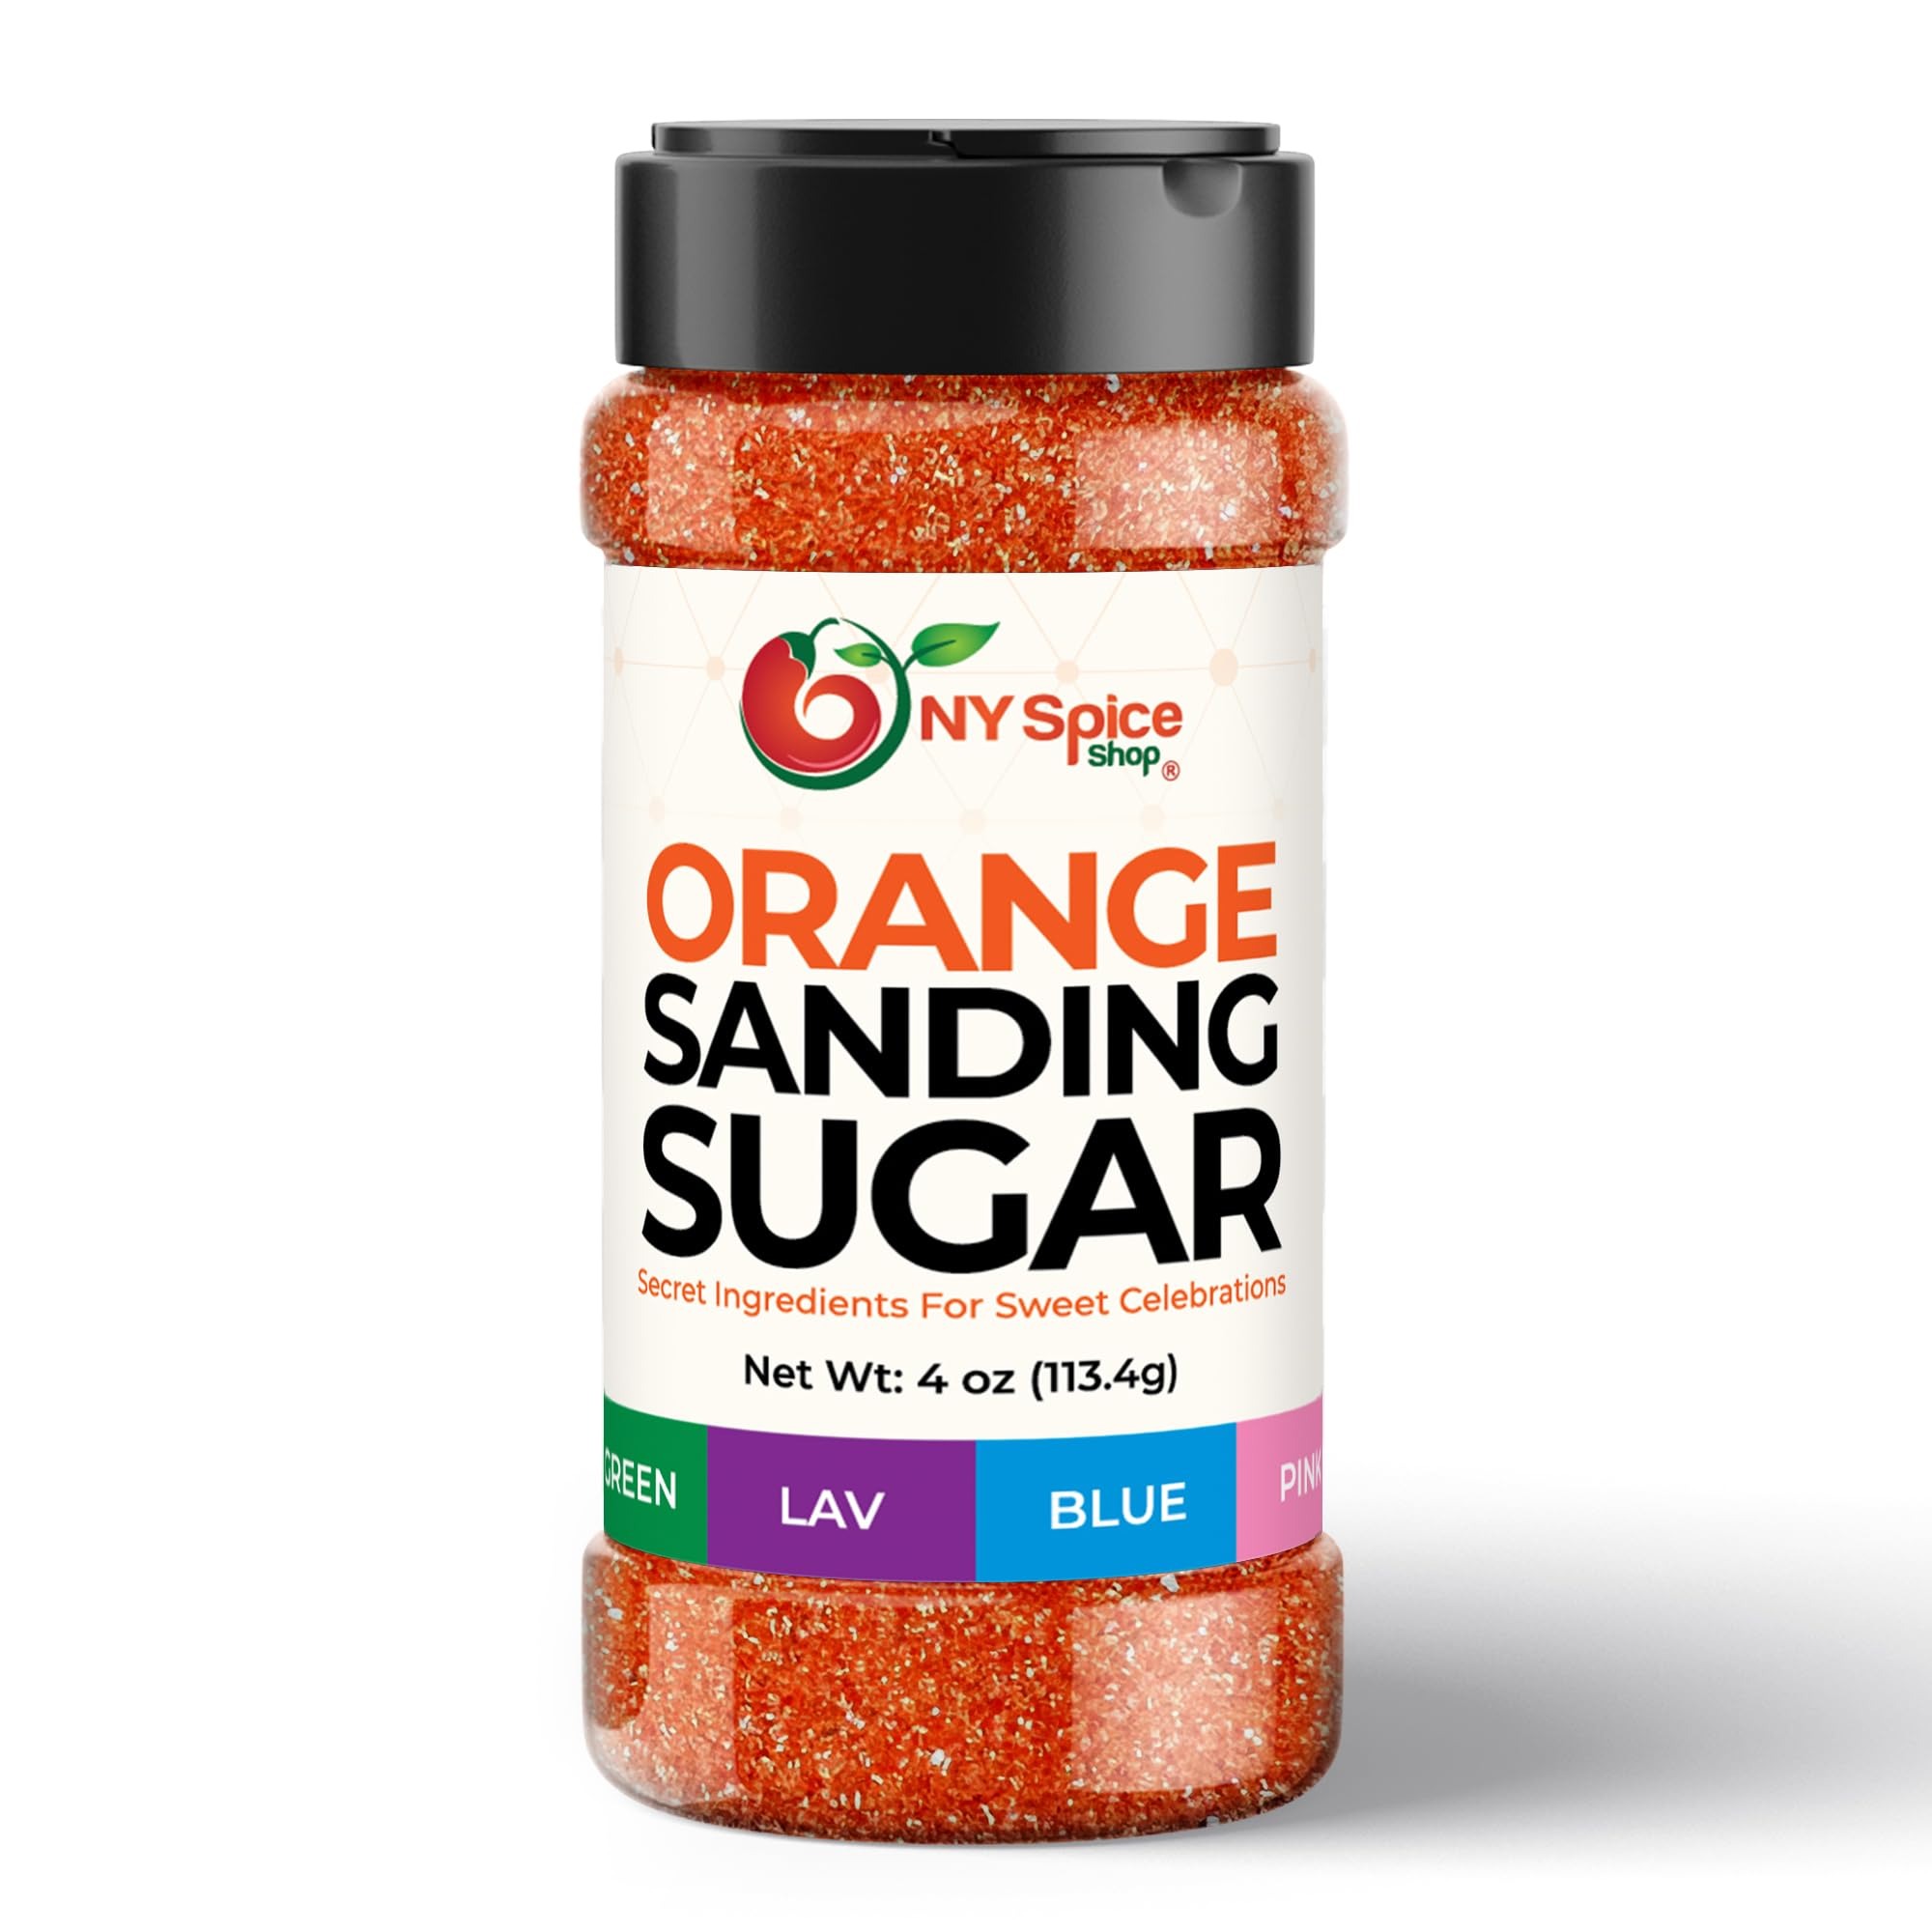
Item Name: NY Spice Shop Orange Sanding Sugar for Independence Day - 4 Ounce Sweet Colorful Edible Sprinkles For Candy Dish - Chocolate Sprinkles For Cake Decorating Basket & Dishes
Bullet Point 1: NOTE - Please note that the shade of sanding sugar in the listing image may vary slightly in actual product, appearing either darker or lighter.
Bullet Point 2: SPARKLE UP YOUR INDEPENDENCE DAY PARTY! – Add magic to your 4th of July celebration with NY Spice Shop's dazzling sprinkles! Perfect for decorating cakes, cookies, and desserts at your Independence Day party, these vibrant sugar pearls shine like a waving American flag. Ideal for party tables, gift baskets, and patriotic favors, they bring color and charm to every festive gathering!
Bullet Point 3: INDEPENDENCE DAY BAKING MADE MAGICAL! – Brighten your holiday desserts with our festive red, white, and blue sprinkles! Perfect for patriotic cupcakes, cakes, and sweet treats, these colorful sugar crystals add star-spangled sparkle to every bite. Whether you’re creating party favors or decorating desserts, these sprinkles are the perfect festive finishing touch.
Bullet Point 4: SPARKLE UP YOUR 4TH OF JULY TREATS! – Add a vibrant, festive touch to your Independence Day candy bowls and snacks with our colorful sanding sugar! Great for mixed candy displays, dessert decorations, and candy trays, these sparkling sprinkles help your treats shine bright all celebration long.
Bullet Point 5: MAKE INDEPENDENCE DAY EXTRA SWEET & COLORFUL! – Add patriotic flair to your party favors, desserts, and candy displays with our vibrant sanding sugar! Perfect for table décor, party snacks, and 4th of July candy bowls, these sparkling sugar crystals turn every treat into a festive, star-spangled delight.
Bullet Point 6: CELEBRATE INDEPENDENCE DAY WITH COLORFUL, SWEET TREATS! — Brighten your 4th of July celebration with dazzling sprinkles! Great for candy bowls, desserts, and mixed candy displays, these red, white, and blue sugar crystals bring sparkle and patriotic cheer to every gathering.
Product Description: NY Spice Shop Sanding Sugar Collection
Value: 4.0
Unit: Ounce

Price: 5.99